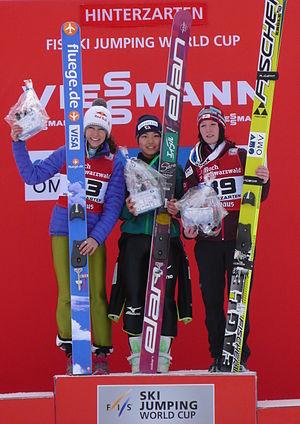
1: Sara Takanashi, 2: Sarah Hendrickson, 3: Jacqueline Seifriedsberger
La Coupe du monde féminine de saut à ski 2012-2013 est la deuxième édition de la coupe du monde féminine de saut à ski, compétition de saut à ski organisée annuellement. Elle se déroule sur seize épreuves, du 24 novembre 2012 au 17 mars 2013.
Sara Takanashi, née le 8 octobre 1996 à Kamikawa, est une sauteuse à ski japonaise. Médaillée de bronze olympique en 2018, elle est la sauteuse la plus victorieuse en Coupe du monde avec quatre globes de cristal et cinquante-six succès en épreuve, soit mieux que Gregor Schlierenzauer, détenteur du record chez les hommes avec 53 succès.